You Disappear

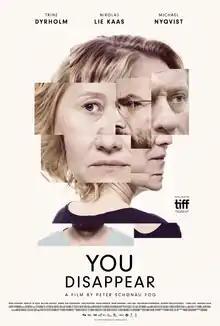
Film poster

You Disappear is a 2017 Danish drama film directed by Peter Schønau Fog. The film was based on Christian Jungersen's novel by the same name. It was screened in the Special Presentations section at the 2017 Toronto International Film Festival. It was selected as the Danish entry for the Best Foreign Language Film at the 90th Academy Awards, but it was not nominated.